Château de Châteaubriant

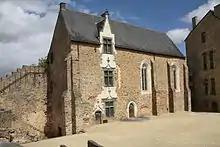
The upper ward and the chapel

The castle is divided between an upper ward and a lower bailey. The bailey, on the south, is opened by a 14th-century gatehouse, the "Pavillon des Champs", which is the main entrance for the whole castle. The upper ward is accessible from the bailey through a second gatehouse. It is located on the highest point, dominating the Chère, and it is bordered by the seigniorial buildings: the two halls and the chapel.